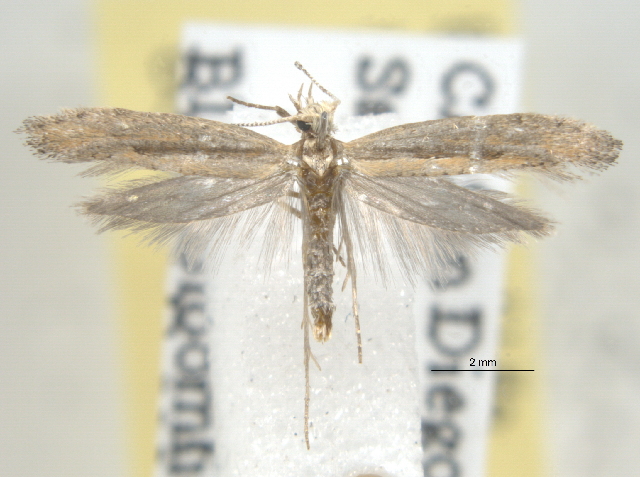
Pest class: diamondback_moth